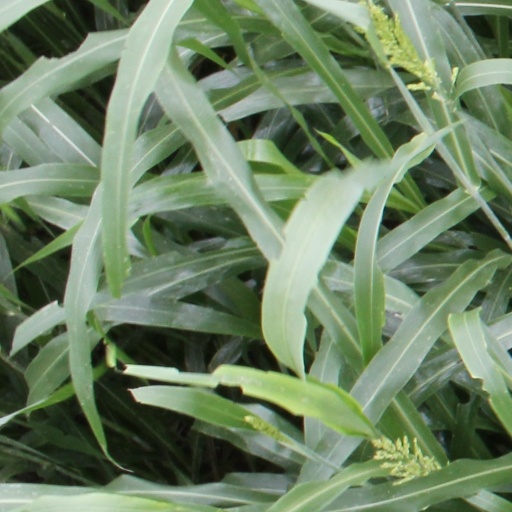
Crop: sorghum